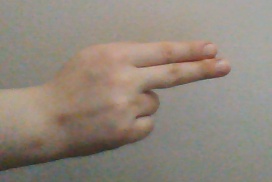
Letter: ain